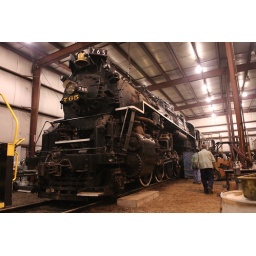
Nickel plate 765 at it's home base in Fort Wayne,IN.